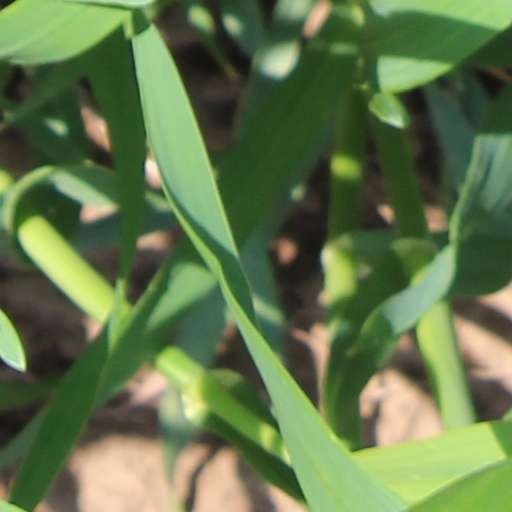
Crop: wheat